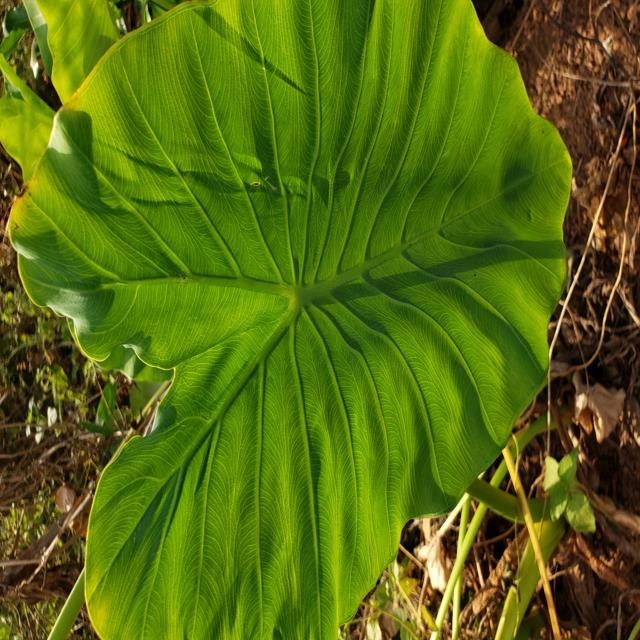
Label: Healthy